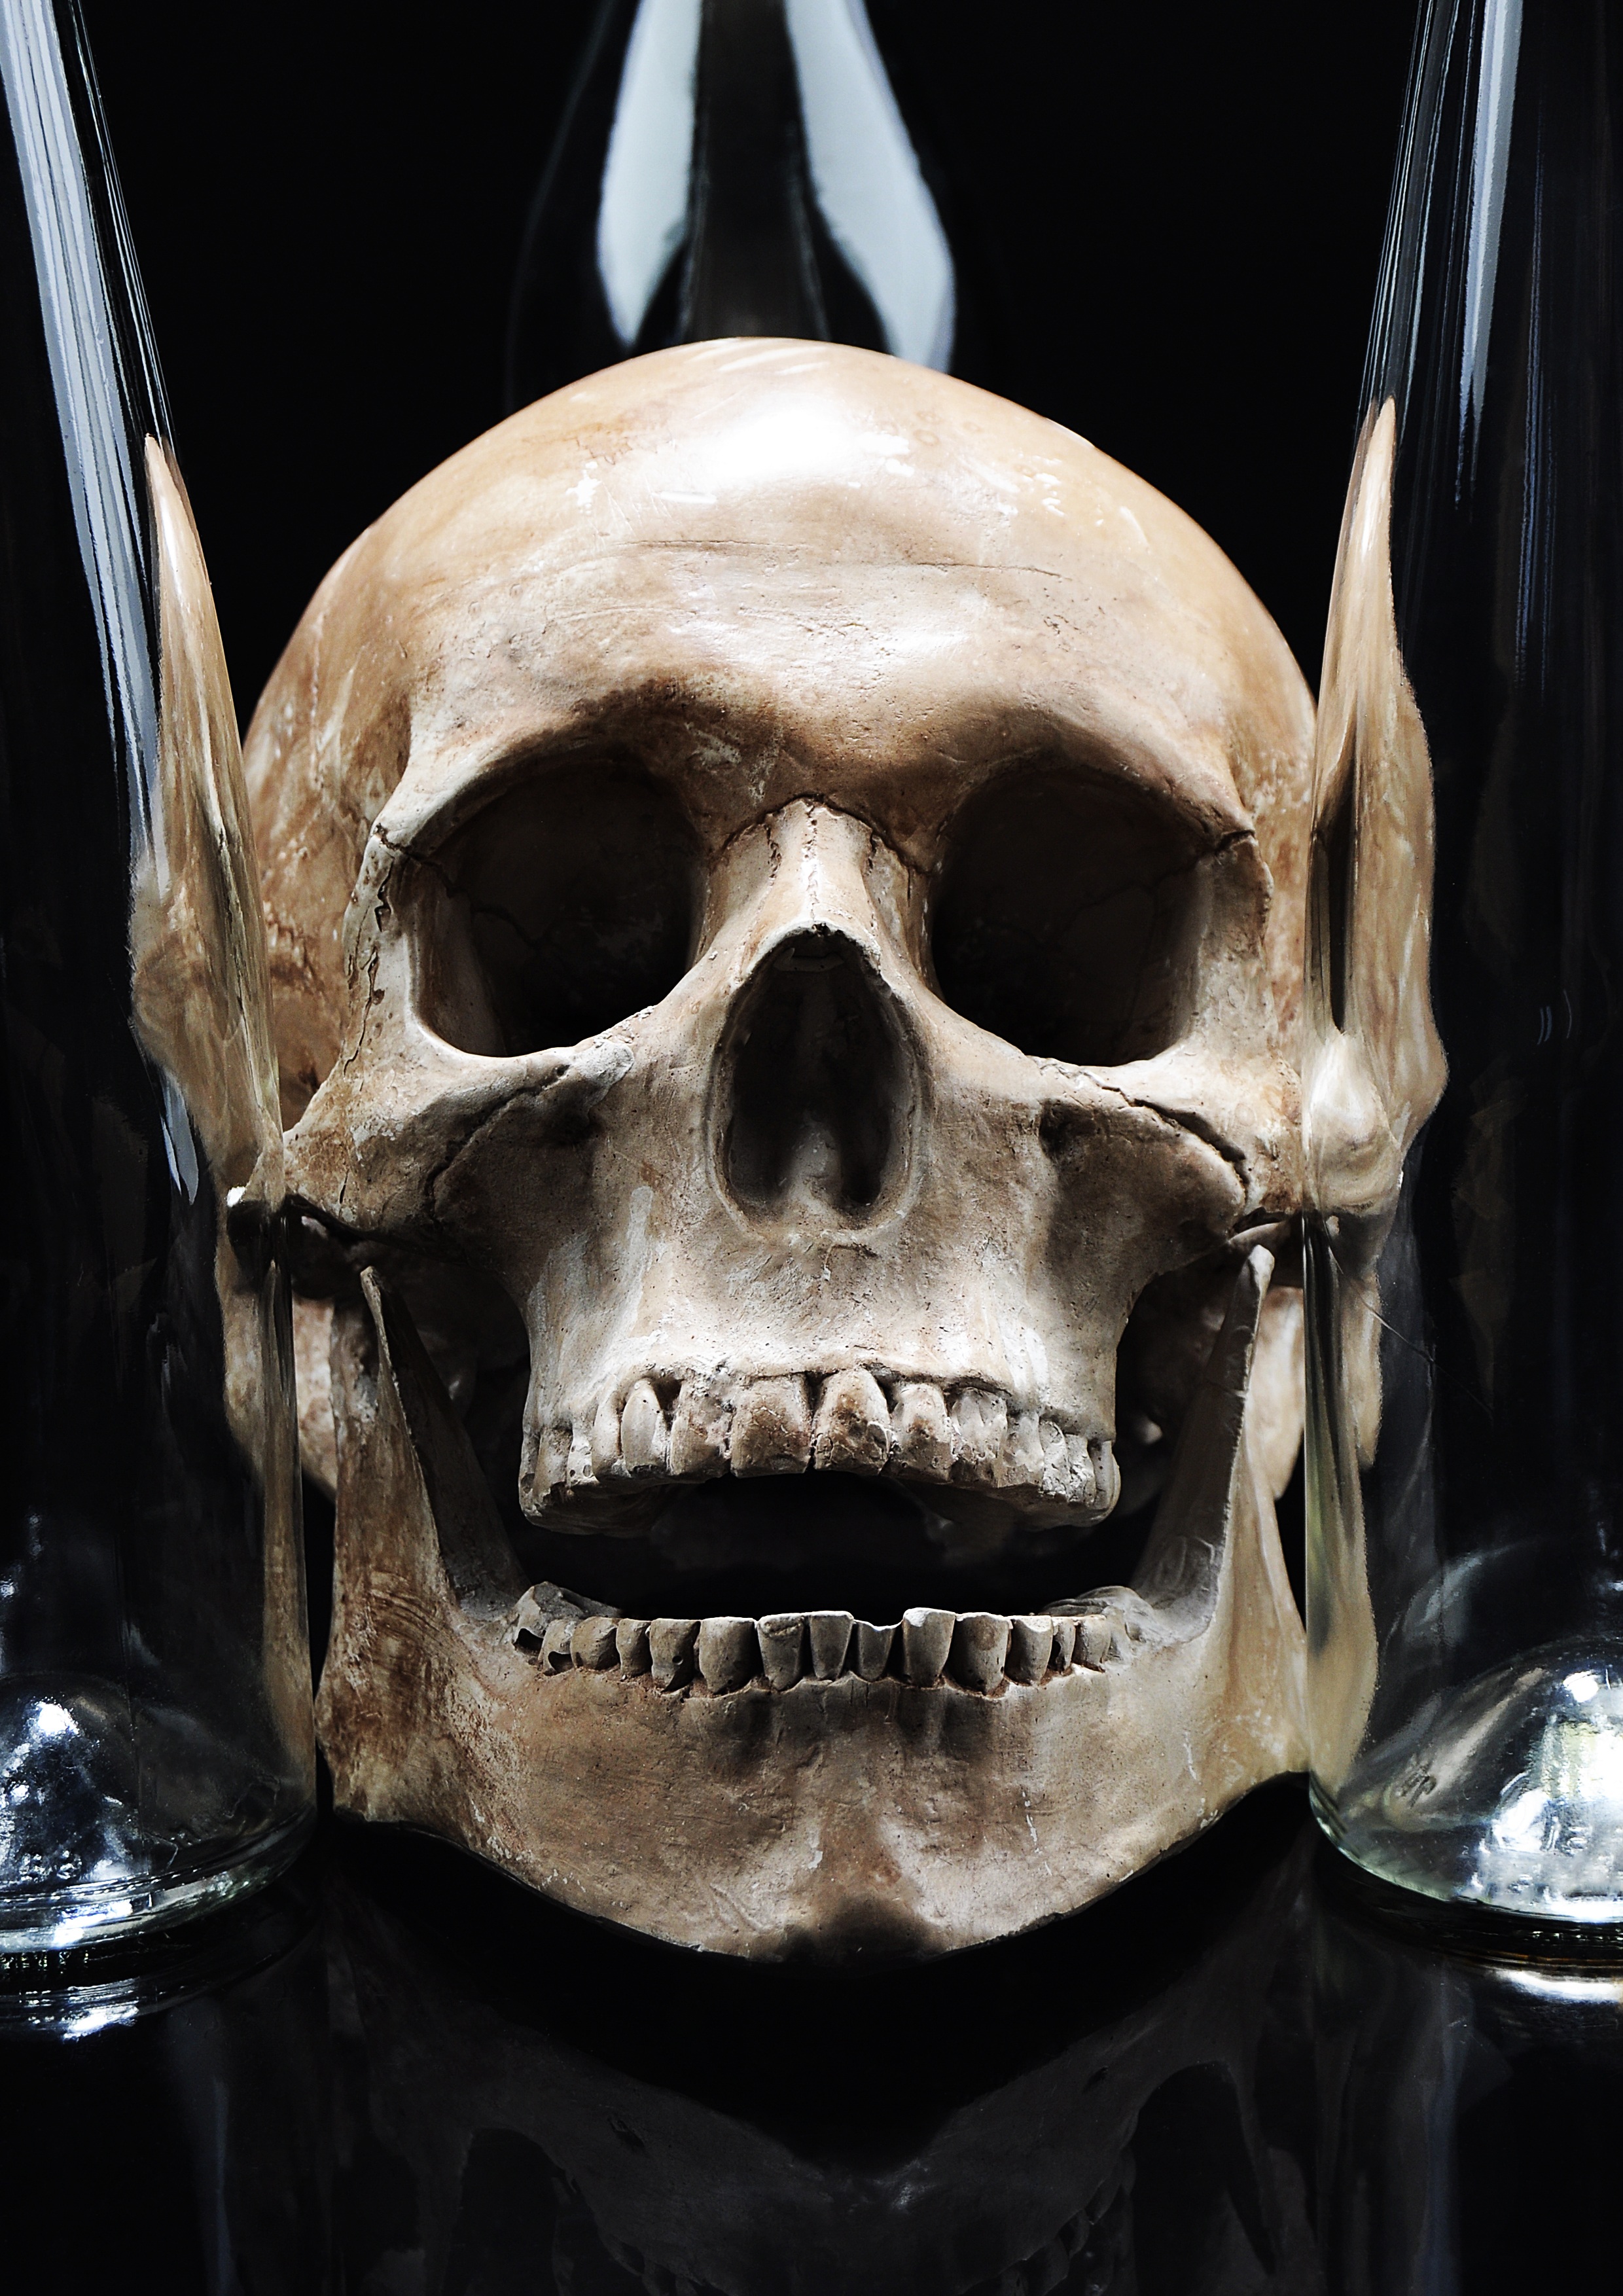
sharp, glass, old, dark, reflection, studio, bottle, skull, still life, bone, sculpture, art, head, skeleton, bones, detailed, teeth, costume, masque, the bottle, depressive